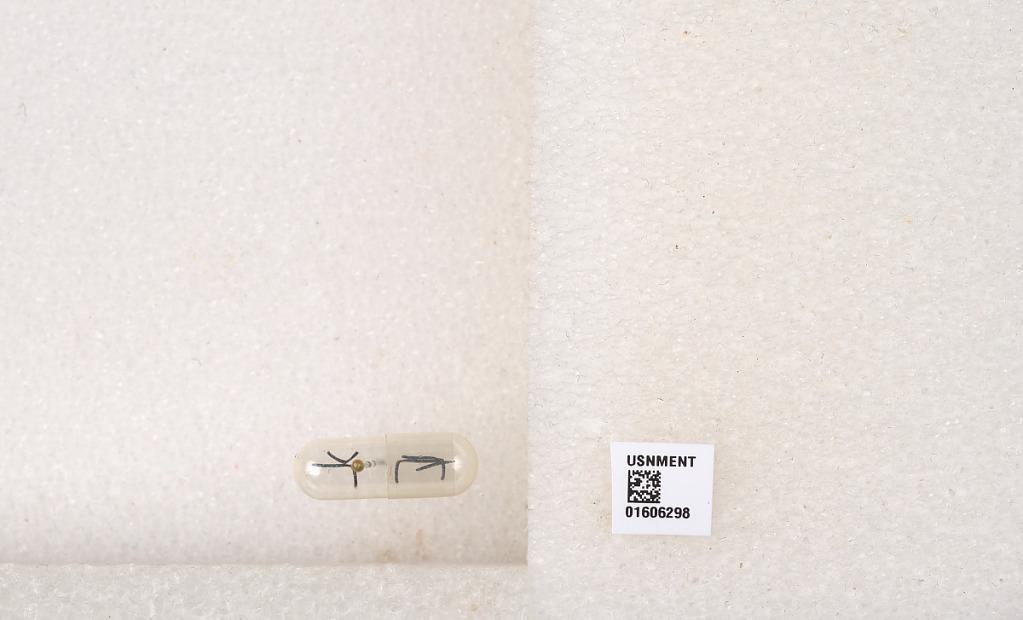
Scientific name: Xylocopa (Xylocopoides) californica californica Cresson